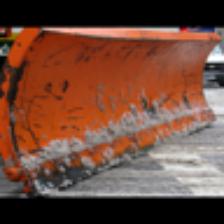
Label: NonHuman